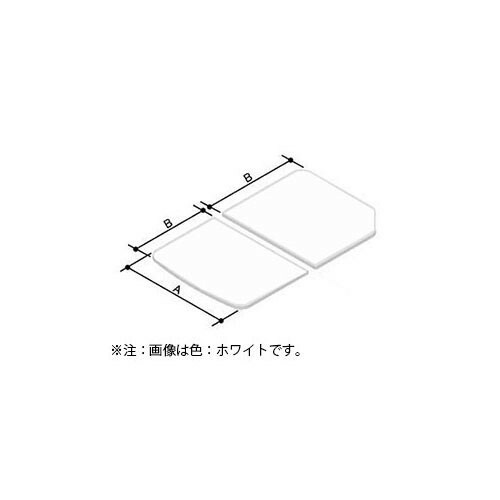
LIXIL（INAX）　薄型保温組フタ 1400ハイレスト浴槽用（仕様共通）　ホワイト　【品番：YFK-1376B（7）-D4】【14】
●フタ1枚あたり： （奥行A）755mm×（横幅B）643mm ●カラー： ホワイト ●適合商品品番： スパージュ ※現在ご使用のフタと代替品では縁の形状が変わります。ご購入前に掲載写真をご確認ください。 ※この商品はYFK-1376B(7)-D、YFK-1376B(7)-D2の代替品です。 【メーカー名】（株）LIXIL 【メーカー品番】YFK-1376B（7）-D4
Brand: LIXIL（INAX）
Category: Hardware > Plumbing > Plumbing Fixture Hardware & Parts > Bathtub Accessories > Bathtub Skirts